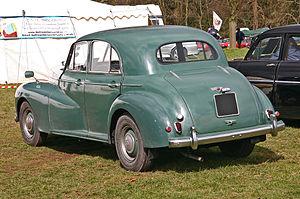
La Wolseley 4/50 et la similaire 6/80 furent les premières automobiles de Wolseley Motors de l'après-guerre. Elles furent mises en production en 1948 et étaient basées sur la Morris Oxford MO et la Morris Six MS respectivement. La 4/50 4-cylindres utilisait un moteur 1476 cm³ donnant 50 cv et la 6/80 utilisait un six-cylindres en ligne de 2215 cm³ de 72 cv simple arbre à cames en tête.